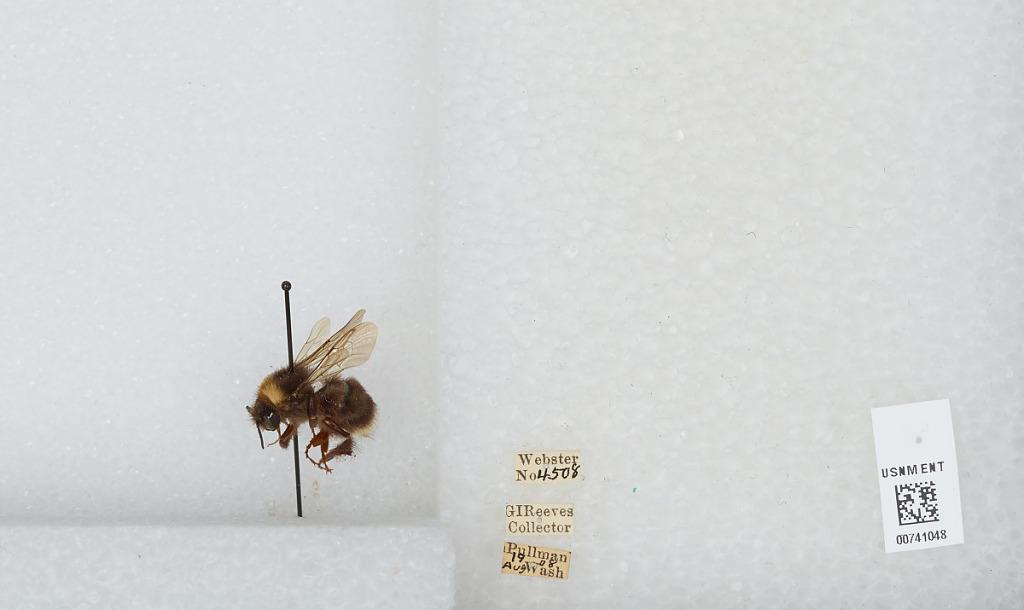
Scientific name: Bombus (Bombus) occidentalis Greene
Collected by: G. Reeves
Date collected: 1908-8-19
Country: United States
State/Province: Washington
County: Whitman
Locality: Pullman
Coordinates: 46.73, -117.17